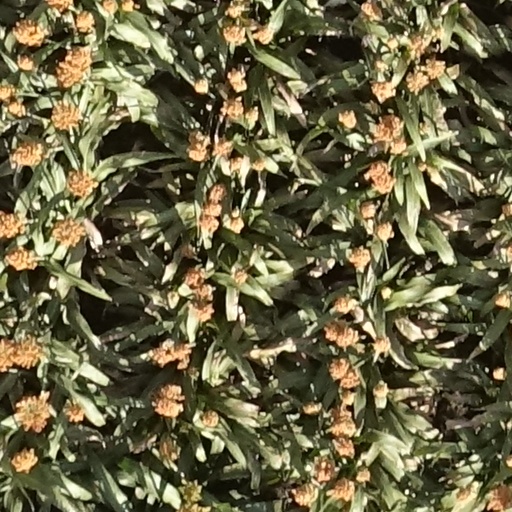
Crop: sorghum